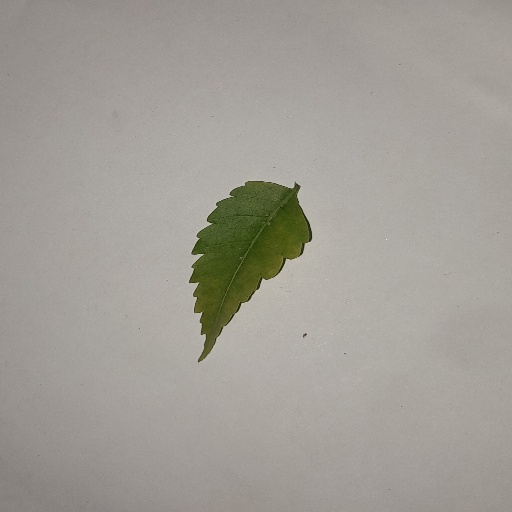
Species: Neem
Leaf condition: Yellow Leaf